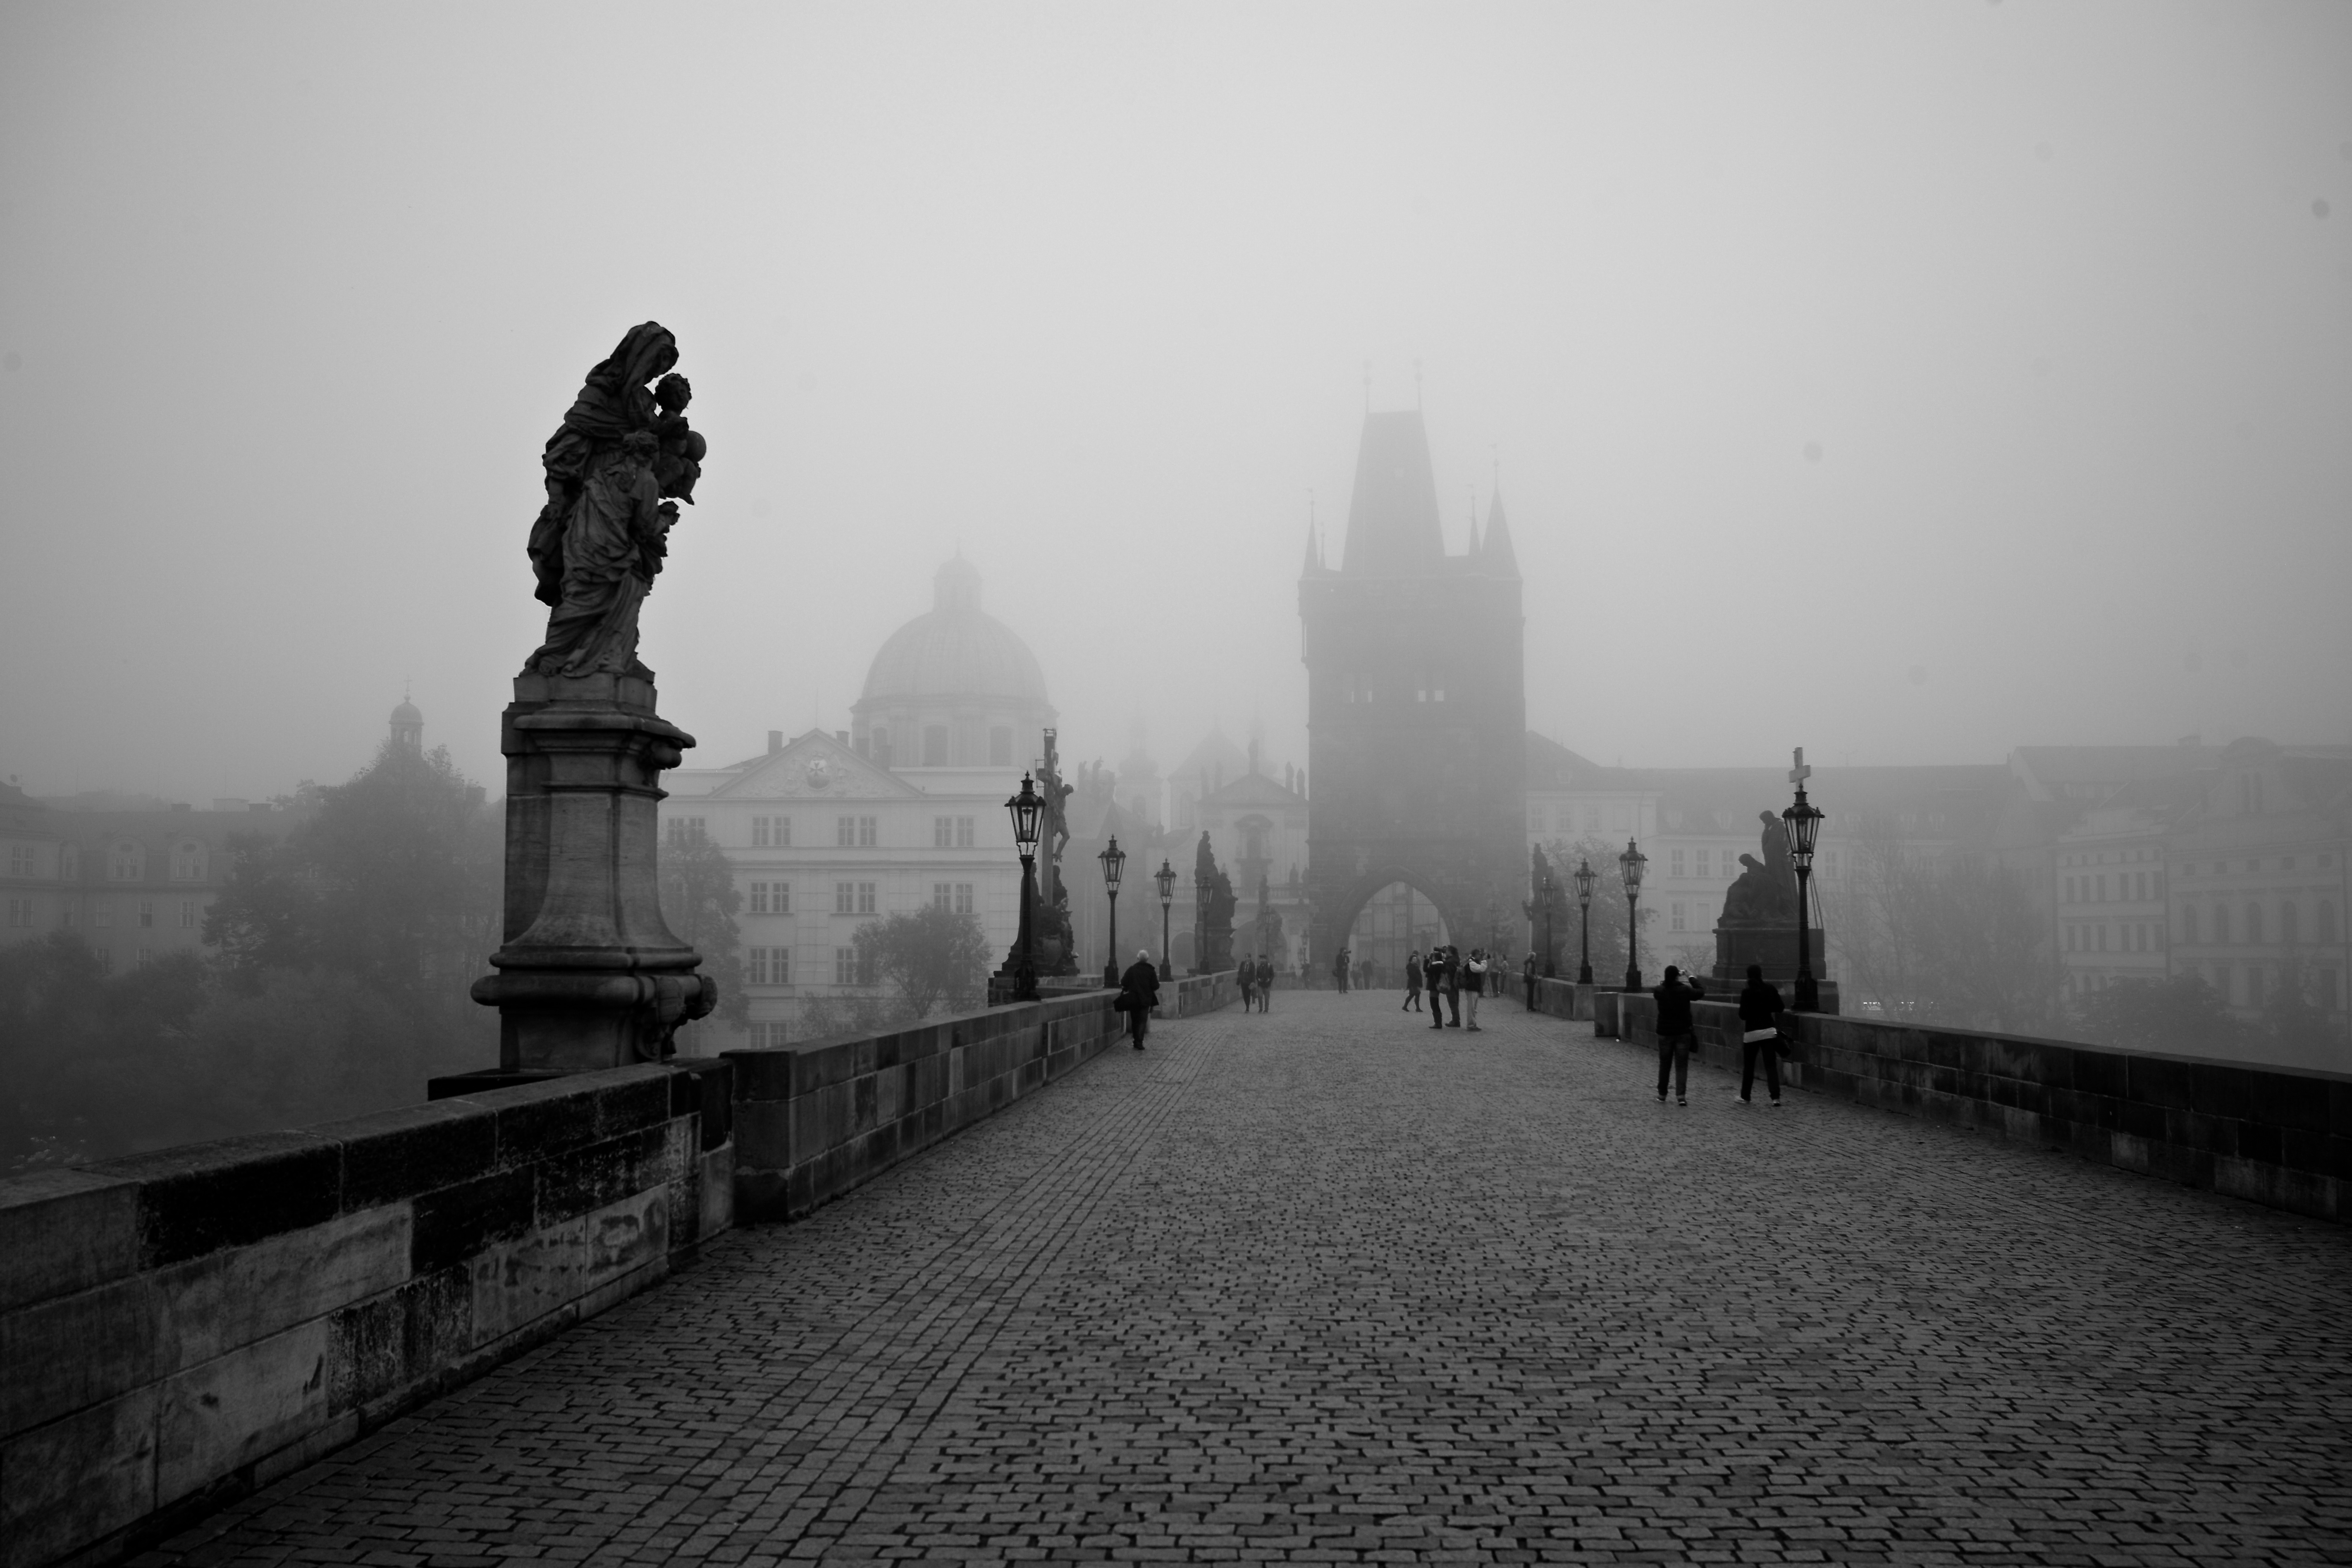
horizon, silhouette, winter, light, black and white, architecture, fog, sunrise, mist, white, bridge, photography, morning, fall, town, old, dawn, cityscape, travel, europe, evening, reflection, tower, autumn, weather, shadow, haze, darkness, prague, black, monochrome, gate, gothic, bw, blackandwhite, m, temple, tourists, photograph, lanterns, statues, milky, 28, republic, shape, leica, stare, 240, karluv, most, charles, czech, cesko, praha, mesto, summicron, cobblestones, monochrome photography, atmospheric phenomenon